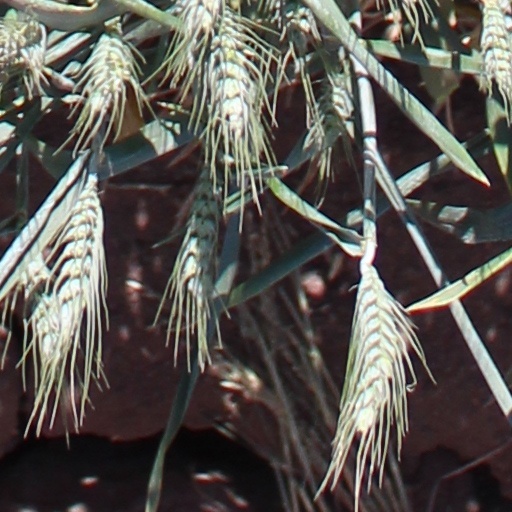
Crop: wheat